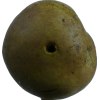
Label: pear